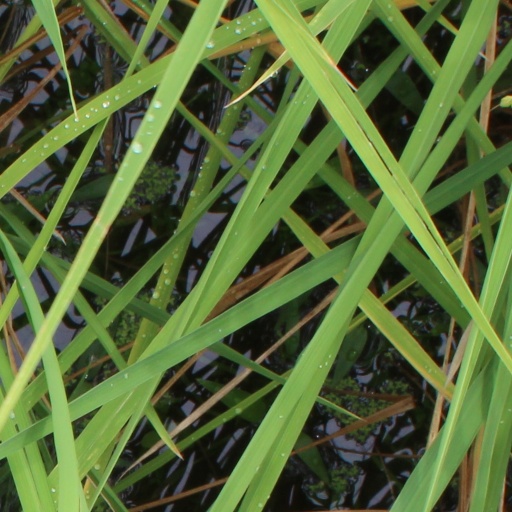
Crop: rice